Human trafficking

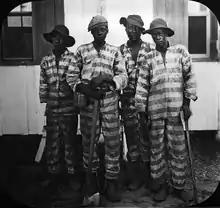

Forced marriages have been described as a form of human trafficking in certain situations and certain countries, such as China and its Southeast Asian neighbours from which many women are moved to China, sometimes through promises of work, and forced to marry Chinese men. Ethnographic research with women from Myanmar and Cambodia found that many women eventually get used to their life in China and prefer it to the one they had in their home countries. Furthermore, legal scholars have noted that transnational marriage brokering was never intended to be considered trafficking by the drafters of the Palermo Protocol.